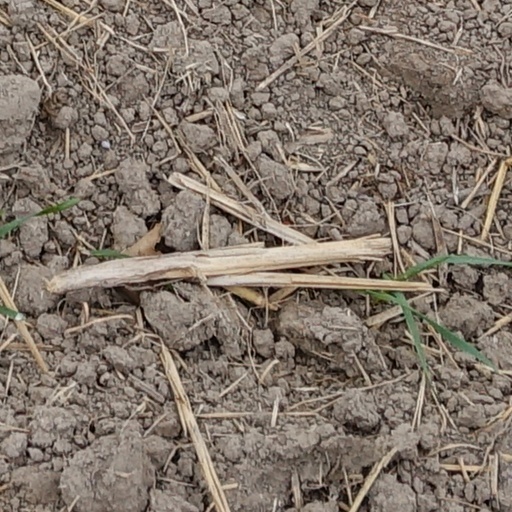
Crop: wheat